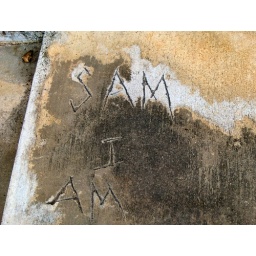
In the sidewalk in front of an apartment building in downtown Birmingham.